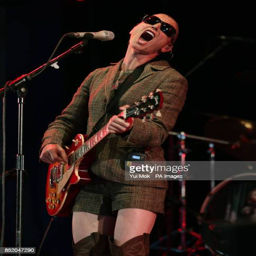
artist performing in the stage held